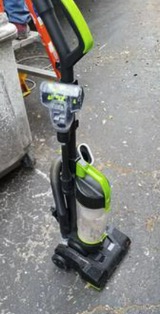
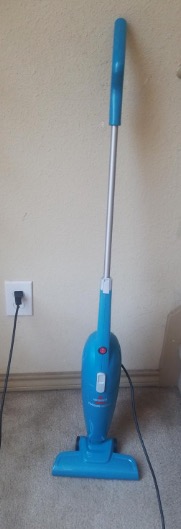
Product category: items_vacuum
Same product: no